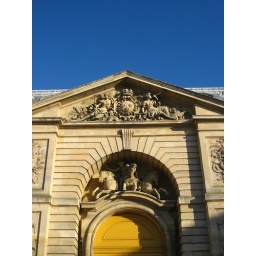
The sculpted horse above the main door